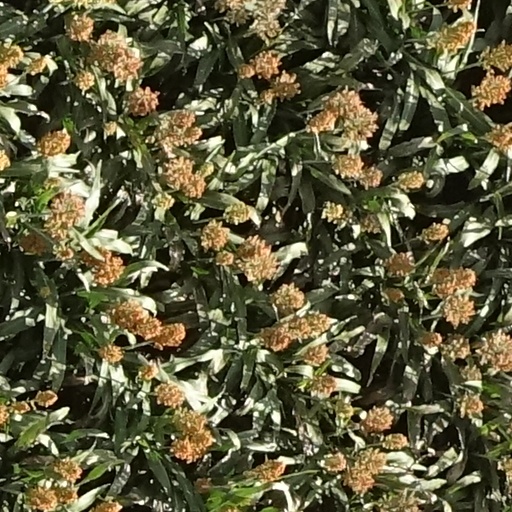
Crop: sorghum